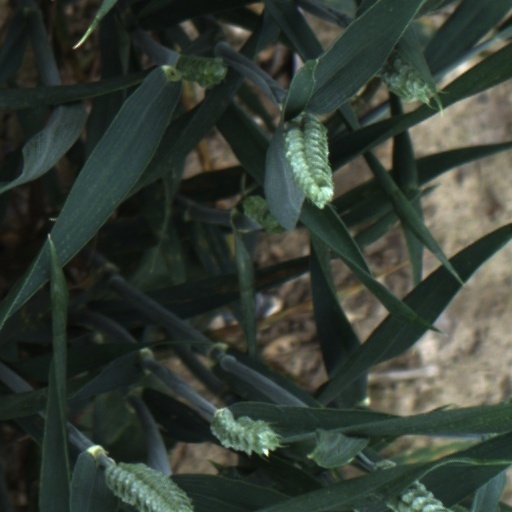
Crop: wheat